History of flags

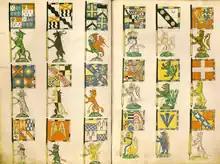
Banners of arms belonging to the mid-sixteenth-century Knights of the Order of the Garter supported by their respective heraldic beasts

While China, Greece, Persia are all known to have used cloth banners to designate parts of their armies, in ancient times, it was the Romans who made the most widespread use of flag like symbols to represent their army. These banners, also known as a vexillum, were used to represent each army unit starting around 100 BC. The vexillum was composed of a piece of cloth fastened to a cross bar at the top of a spear, sometimes with fringe around the outside. The only extant Roman vexillum is dated to the first half of the 3rd century AD and is housed in the Pushkin Museum of Fine Arts. It is an almost square piece of coarse linen cloth with the image of the goddess Victoria.